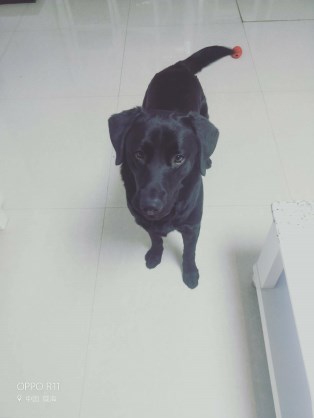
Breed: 3580-n000122-Labrador_retriever